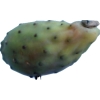
Label: cactus_fruit_green